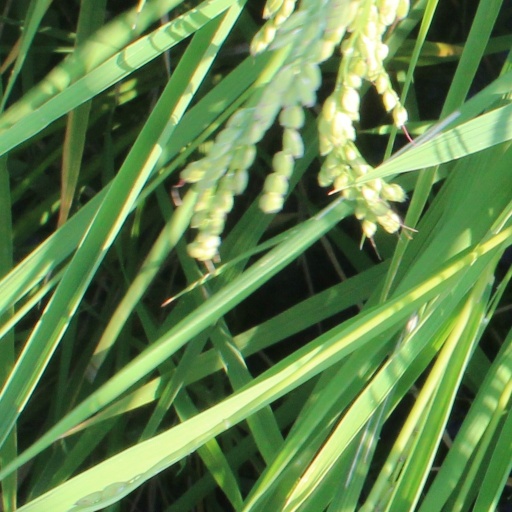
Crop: rice